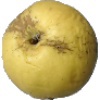
Label: golden_apple